Timeline of the Libyan civil war (2011)

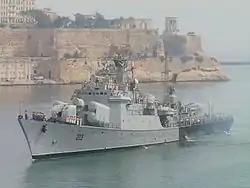
The Libyan frigate "Al Ghardabia", which was among the warships hit by RAF jets on 19 May.

On 11 May, NATO aircraft fired four rockets at Gaddafi's compound in Tripoli, killing at least two people. Strikes also hit government military targets throughout the country.